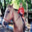
Label: horse